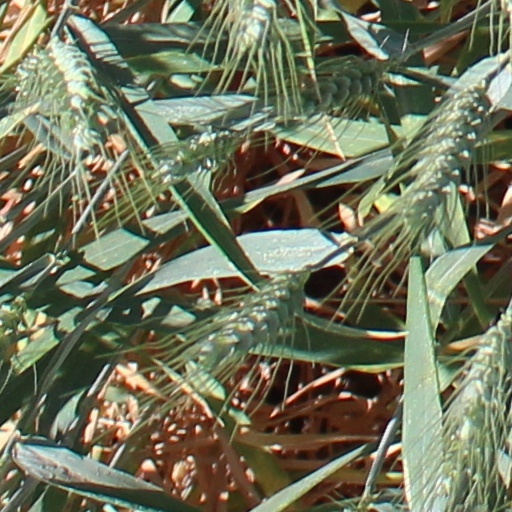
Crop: wheat